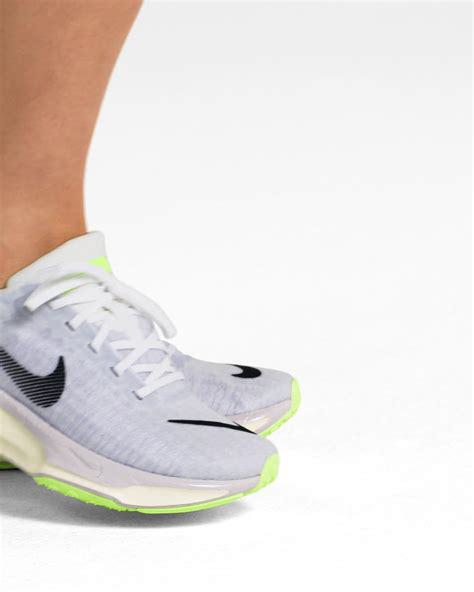
Brand: Nike
Model: Invincible 3